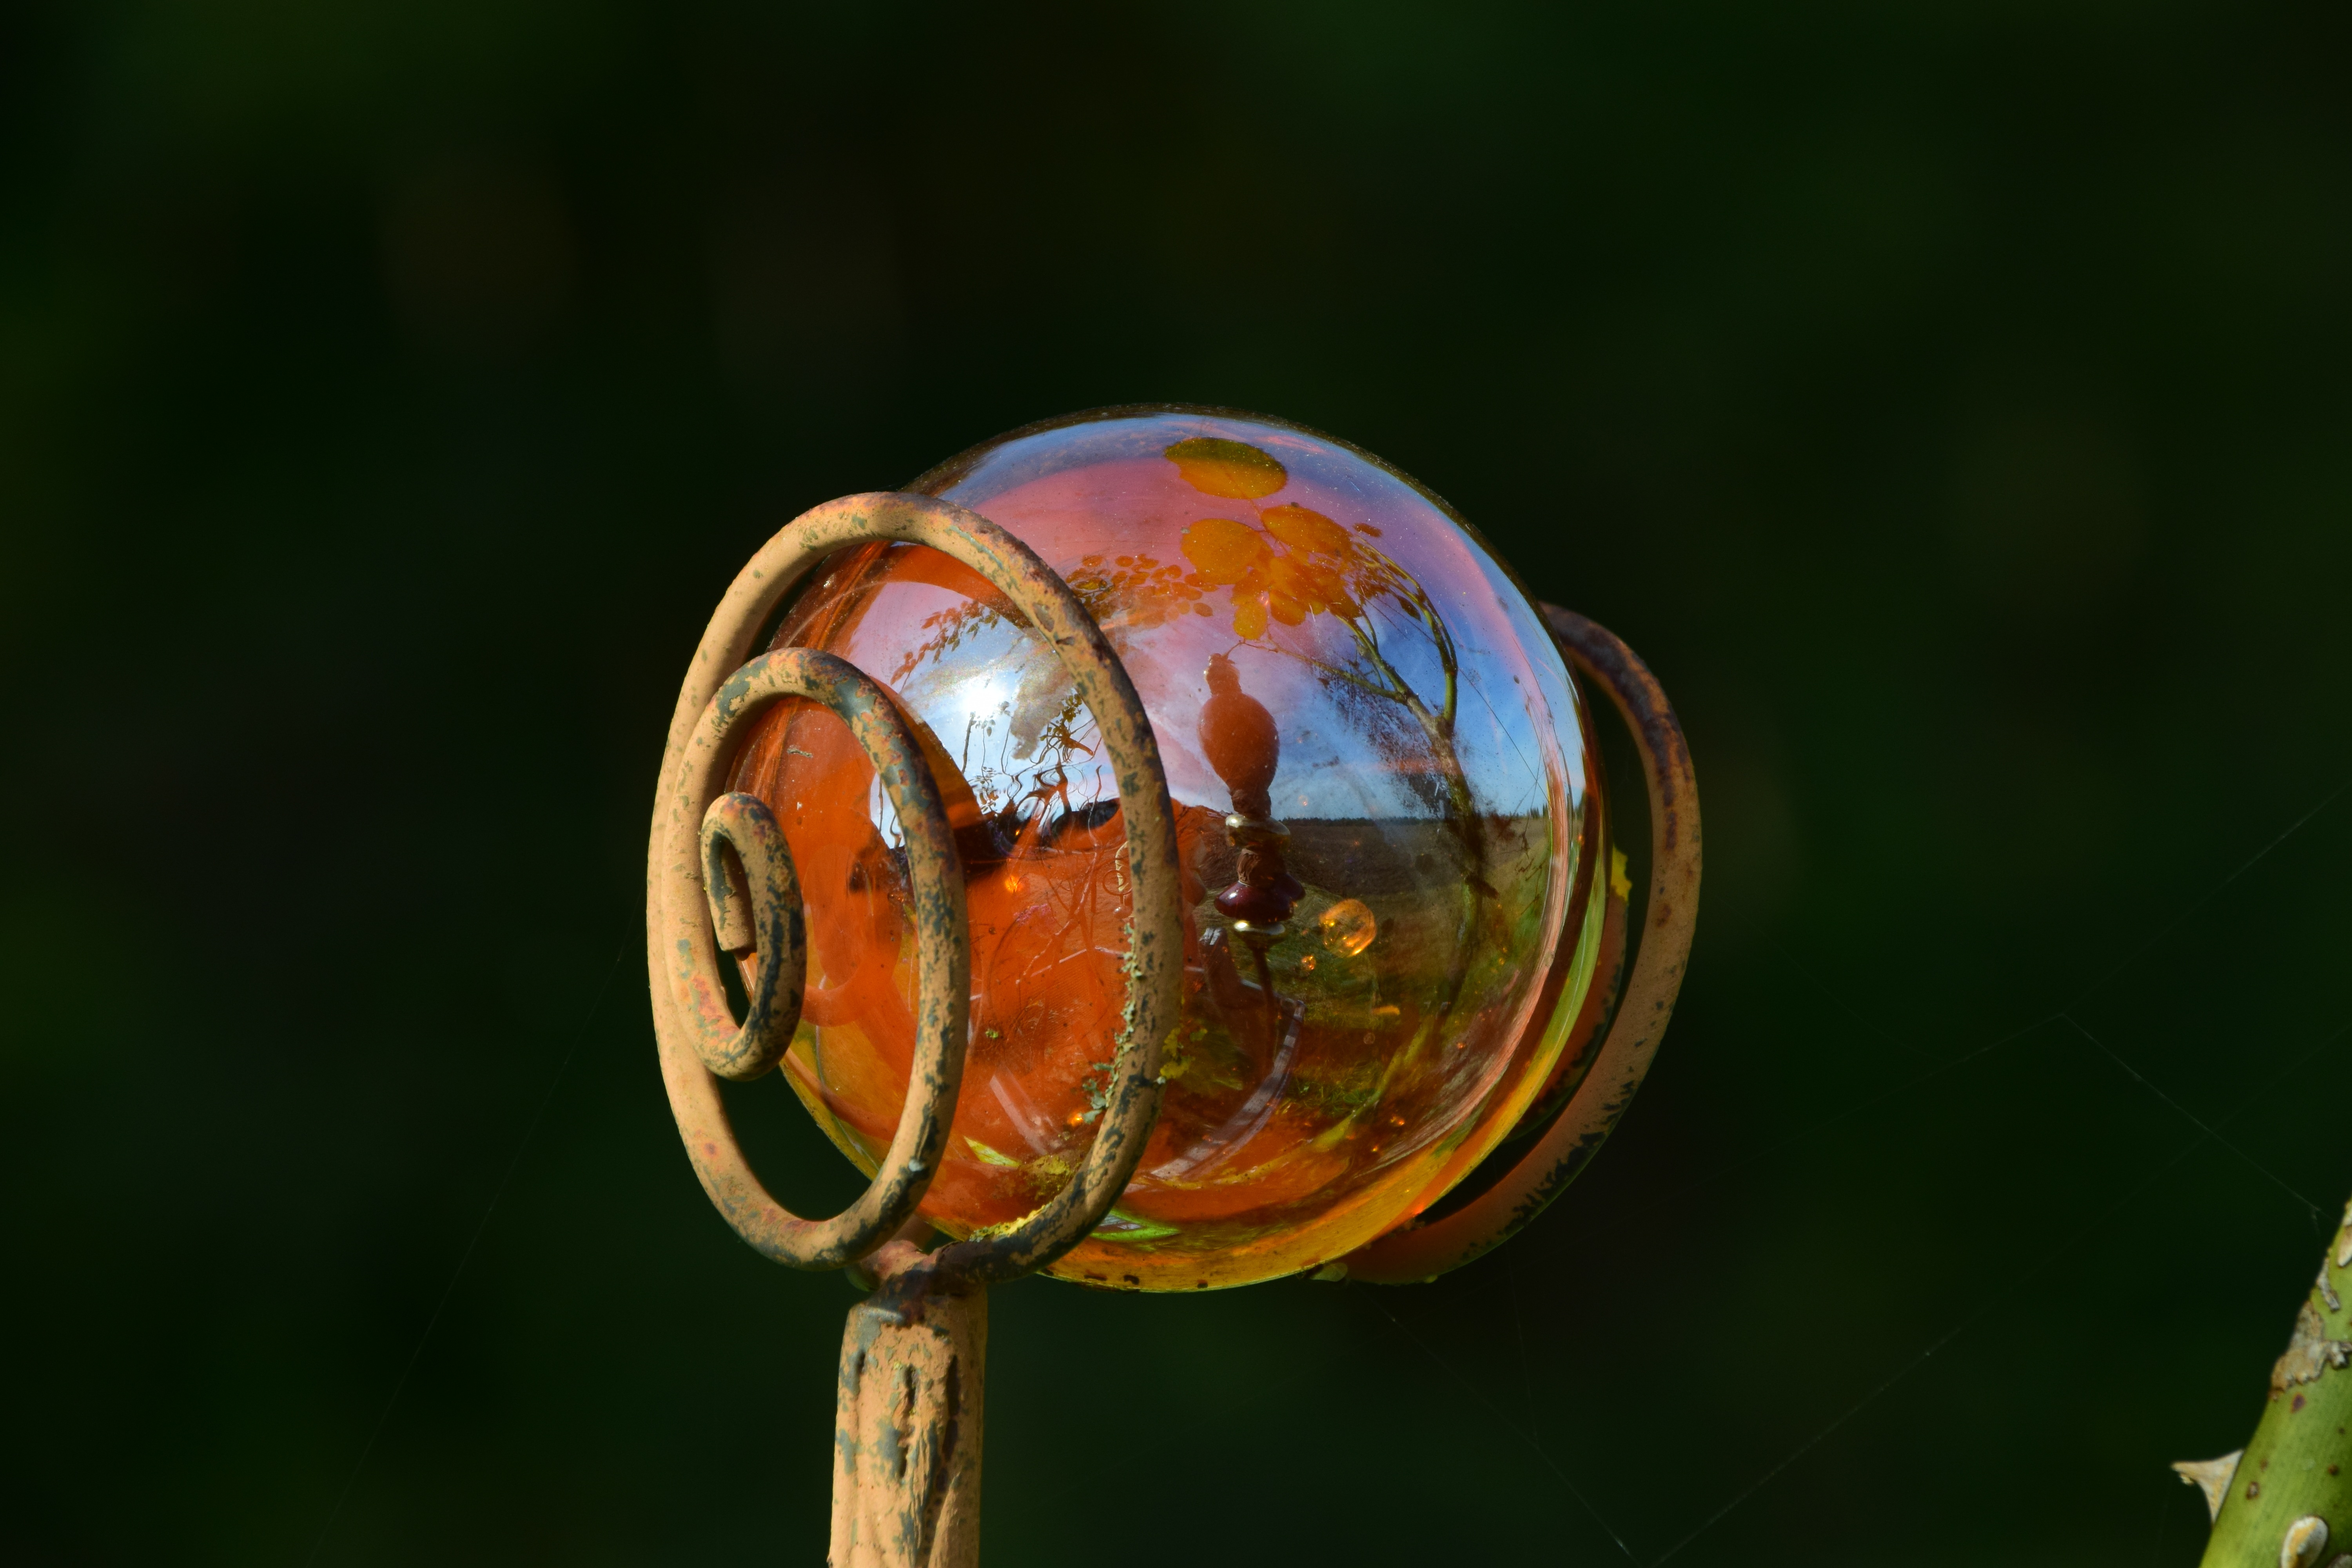
water, photography, leaf, flower, glass, summer, decoration, green, reflection, color, romantic, garden, playful, ornament, close up, jewellery, decorative, ball, beautiful, glass ball, macro photography, garden decoration